Eloise Kummer

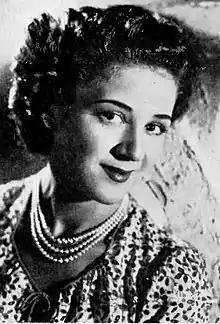
Kummer (circa 1944)

Margery Eloise Kummer (June 17, 1916 – August 24, 2008) was an American radio and television actress.